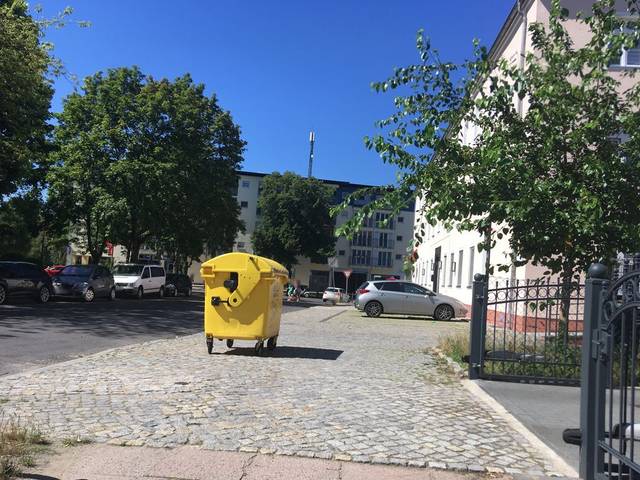
Region: Germany
Coordinates: 52.425, 13.753